Shibamata Station

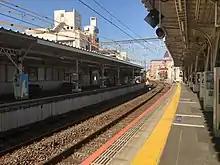
Station platforms, 2021

This station consists of two opposed side platforms serving two tracks.